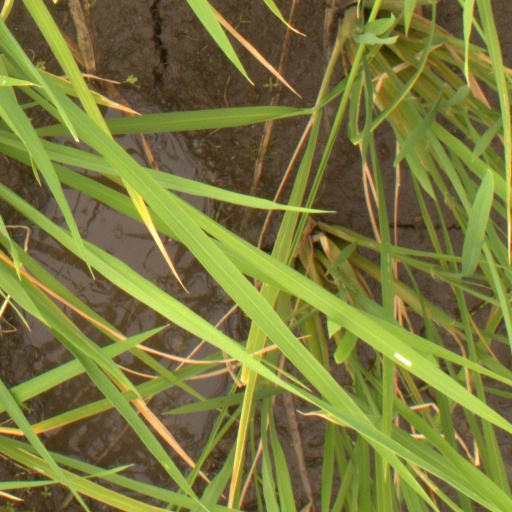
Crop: rice